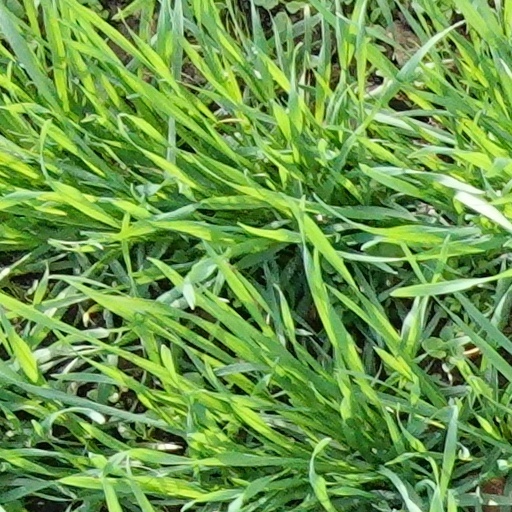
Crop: wheat